The Kelly Family discography

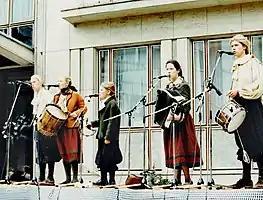
Some members of The Kelly Family

The discography of The Kelly Family, a European pop music group of Irish, American, Spanish and German heritage, consists of 22 studio albums, four of them being holiday albums, five live albums, seven compilation albums, two extended plays and 57 singles, seven of them being Double A-Side singles. Since the late 1970s, the family have released more than 21 studio albums and 43 singles on Universal Music, Polydor, their own record company Kel-Life Records and a number of smaller labels, the most successful being "Over the Hump" and "Almost Heaven" and its first singles "An Angel" and "I Can't Help Myself".